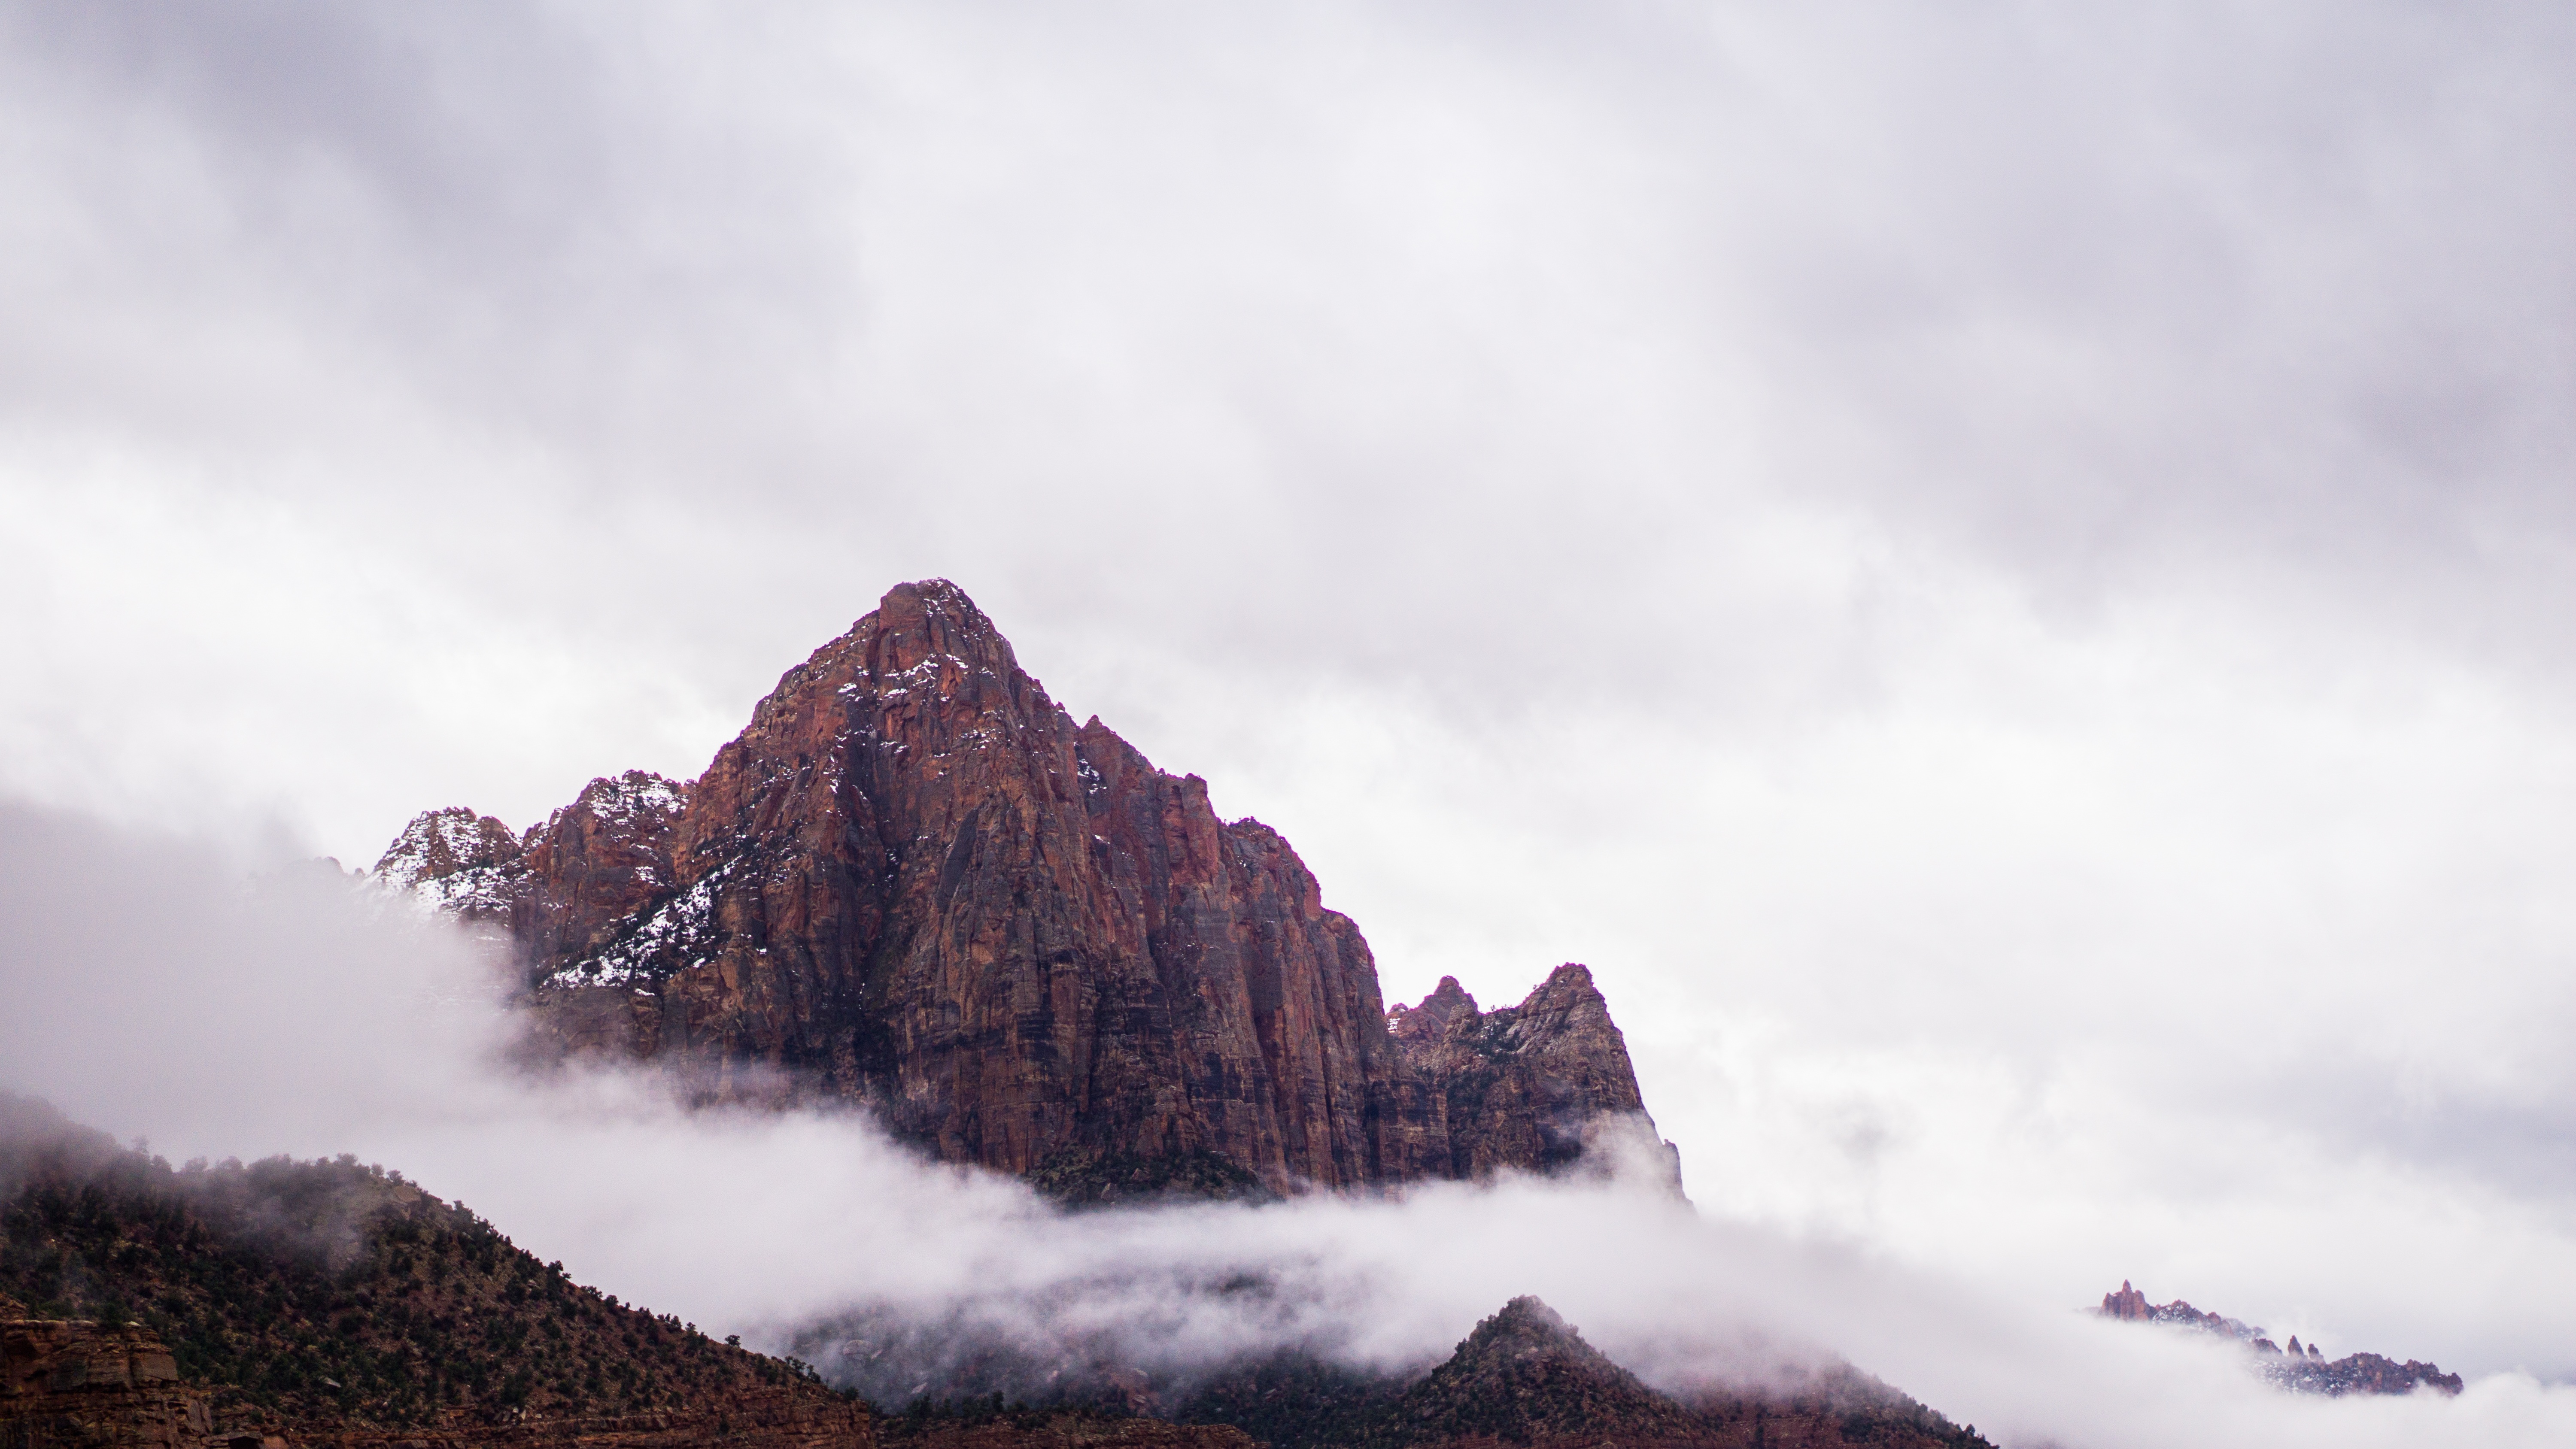
nature, rock, mountain, snow, winter, cloud, sky, mist, morning, hill, dawn, mountain range, weather, summit, alps, plateau, landform, geographical feature, atmospheric phenomenon, mountainous landforms